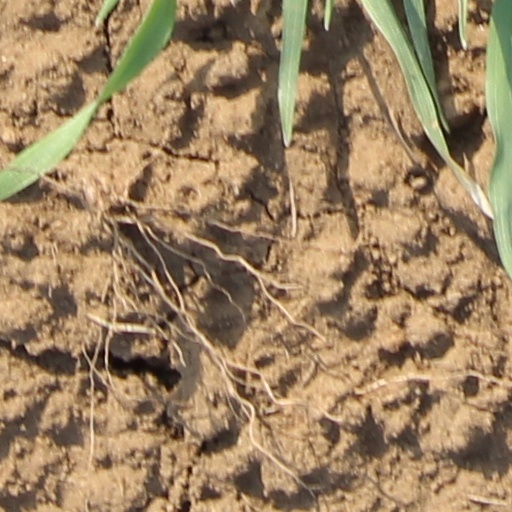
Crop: wheat